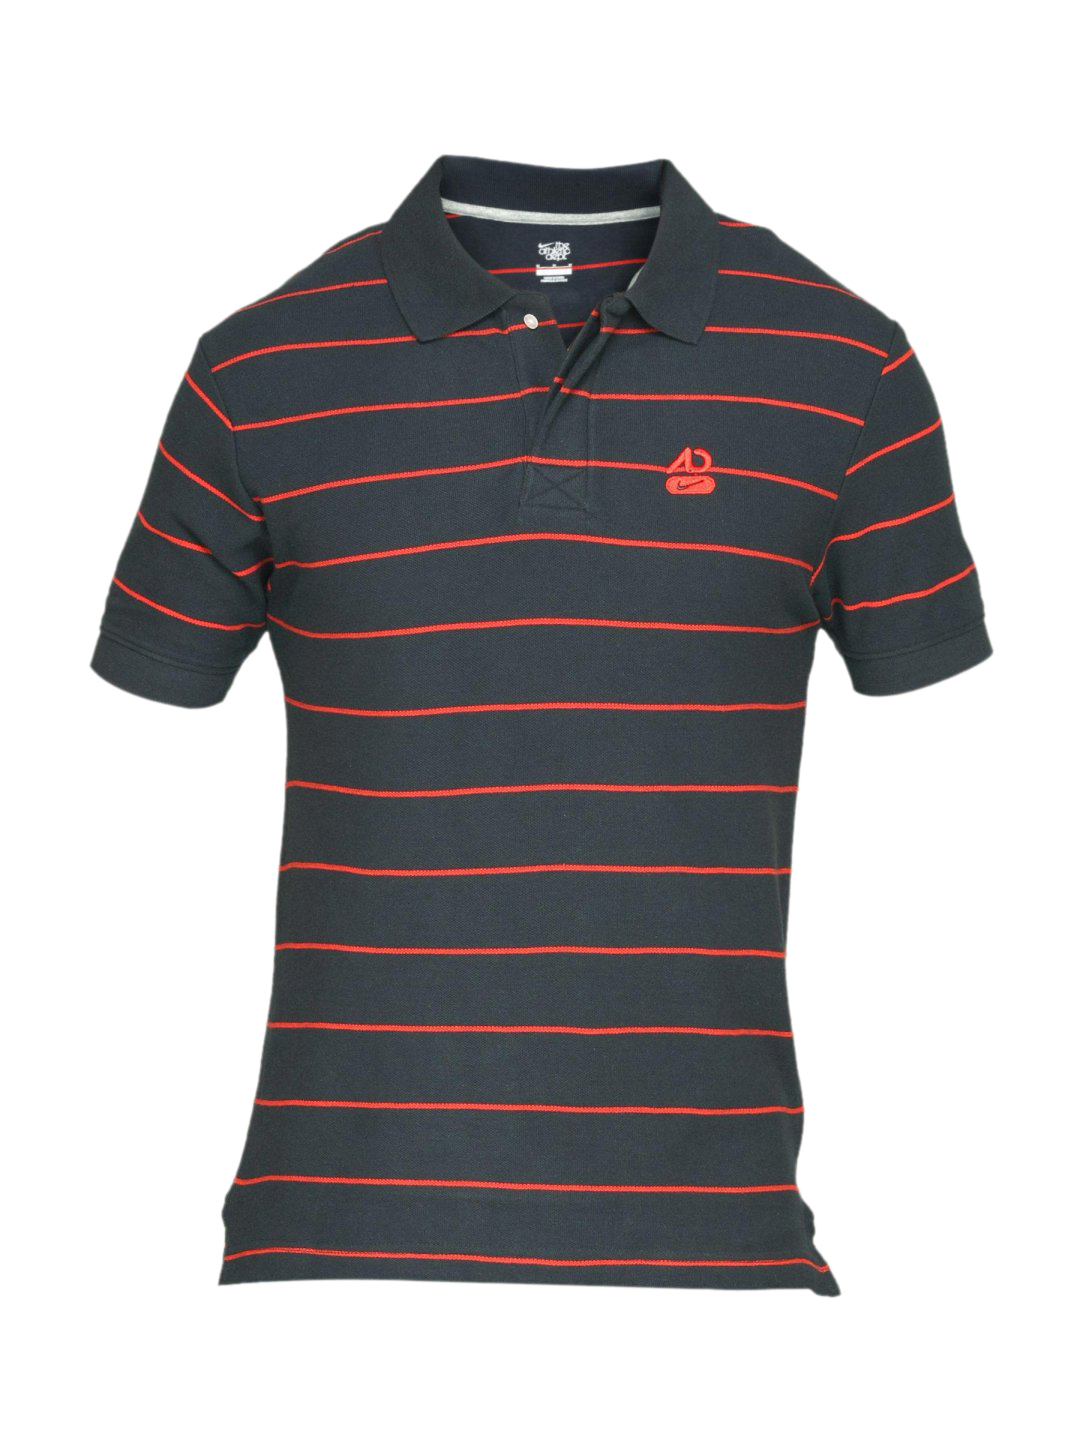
Nike Men's Club Pique Red T-shirt
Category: Apparel / Topwear / Tshirts
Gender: Men
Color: Red
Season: Summer 2011
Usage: Sports